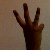
The image shows a hand gesture representing the number 6 in Indian Sign Language.